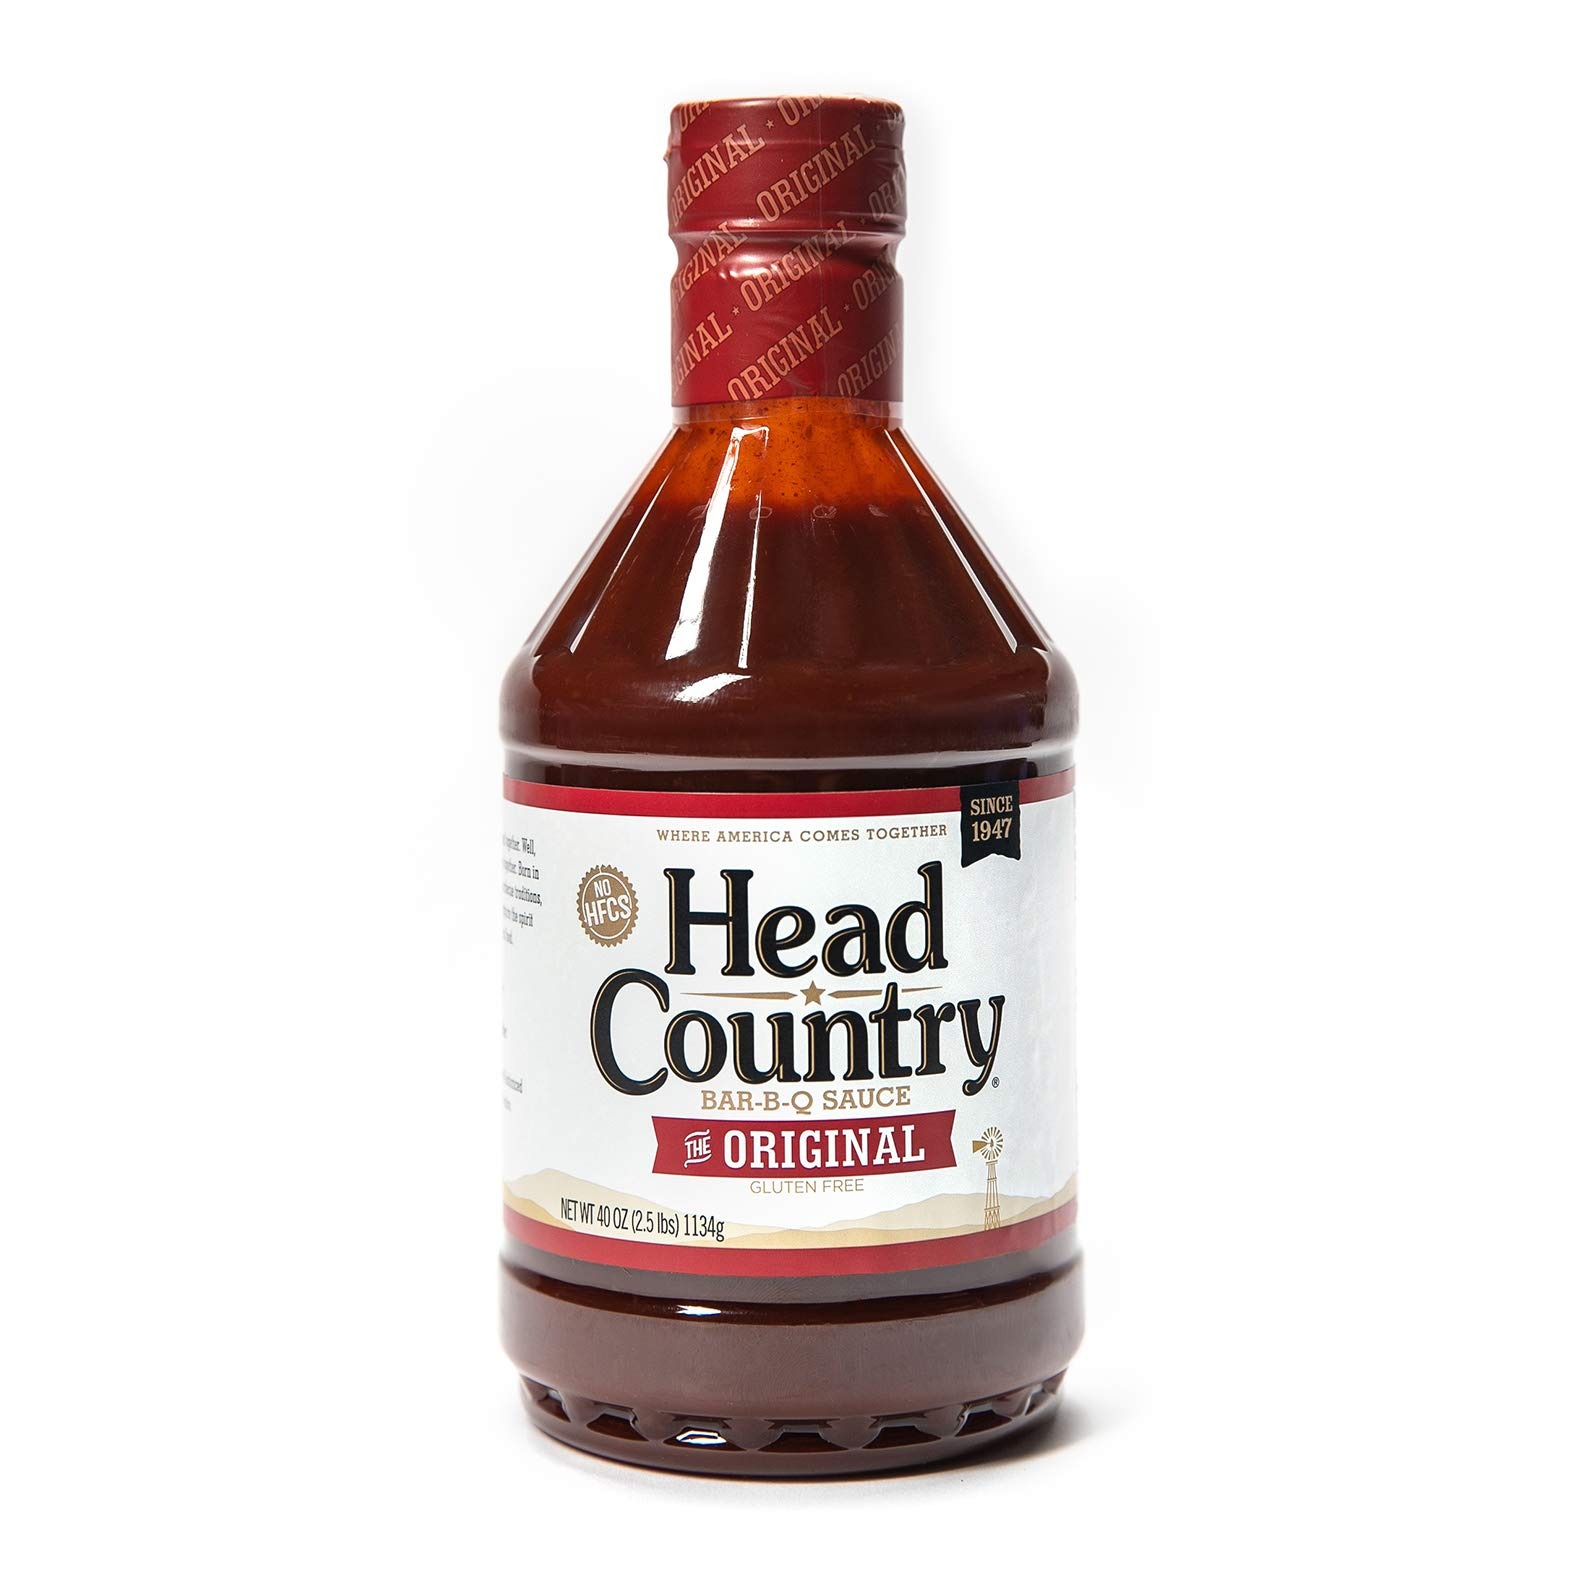
Item Name: Head Country Bar-B-Q Sauce, Original | Soy Free, Gluten Free Barbecue Sauce With No Added Preservatives | Sweet & Savory Championship BBQ Sauce For Chicken, Pork, Ribs & Burgers | 40 Ounce, Pack of 1
Bullet Point 1: THE ORIGINAL BBQ SAUCE: Our rich blend of flavors capture the spirit of what BBQ really stands for - friends, family, and coming together. Since 1947, this barbecue sauce remains an Oklahoma favorite.
Bullet Point 2: PREMIUM, TRUSTED INGREDIENTS: Gluten free, soy free, and with no added preservatives or allergens, we’ve crafted a diet restriction-friendly barbecue sauce without compromising flavor.
Bullet Point 3: SO MUCH MORE THAN FLAVOR: This tried and true classic BBQ sauce celebrates the well-balanced blend of sweet and savory with subtle spice. It’s also known for superior glaze and color.
Bullet Point 4: A COMPETITION FAVORITE: Head Country’s Original is the competition-quality BBQ sauce flavor that championship pitmasters and judges are looking for. Also great for restaurant use.
Bullet Point 5: PAIRS WELL WITH: The BBQ and grilling classics: pulled pork, ribs, chicken, burgers and more.
Value: 40.0
Unit: Ounce

Price: 5.49